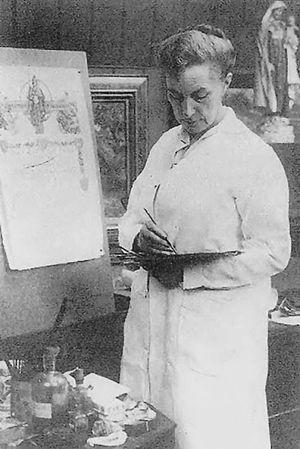
Eleanor Fortescue-Brickdale est une illustratrice et peintre britannique, née à Upper Norwood le 25 janvier 1872 et morte le 10 mars 1945. Elle est associée au mouvement artistique du préraphaélisme.